Donvale

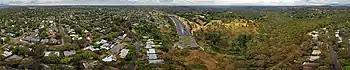
Hillcrest Reserve and the Eastlink Melba Tunnel in Donvale in January 2020

In the 2016 census, the population of Donvale was 12,347. Of this population 52.3% were female and 47.7% were male. The median/average age of the population was 44 years of age.